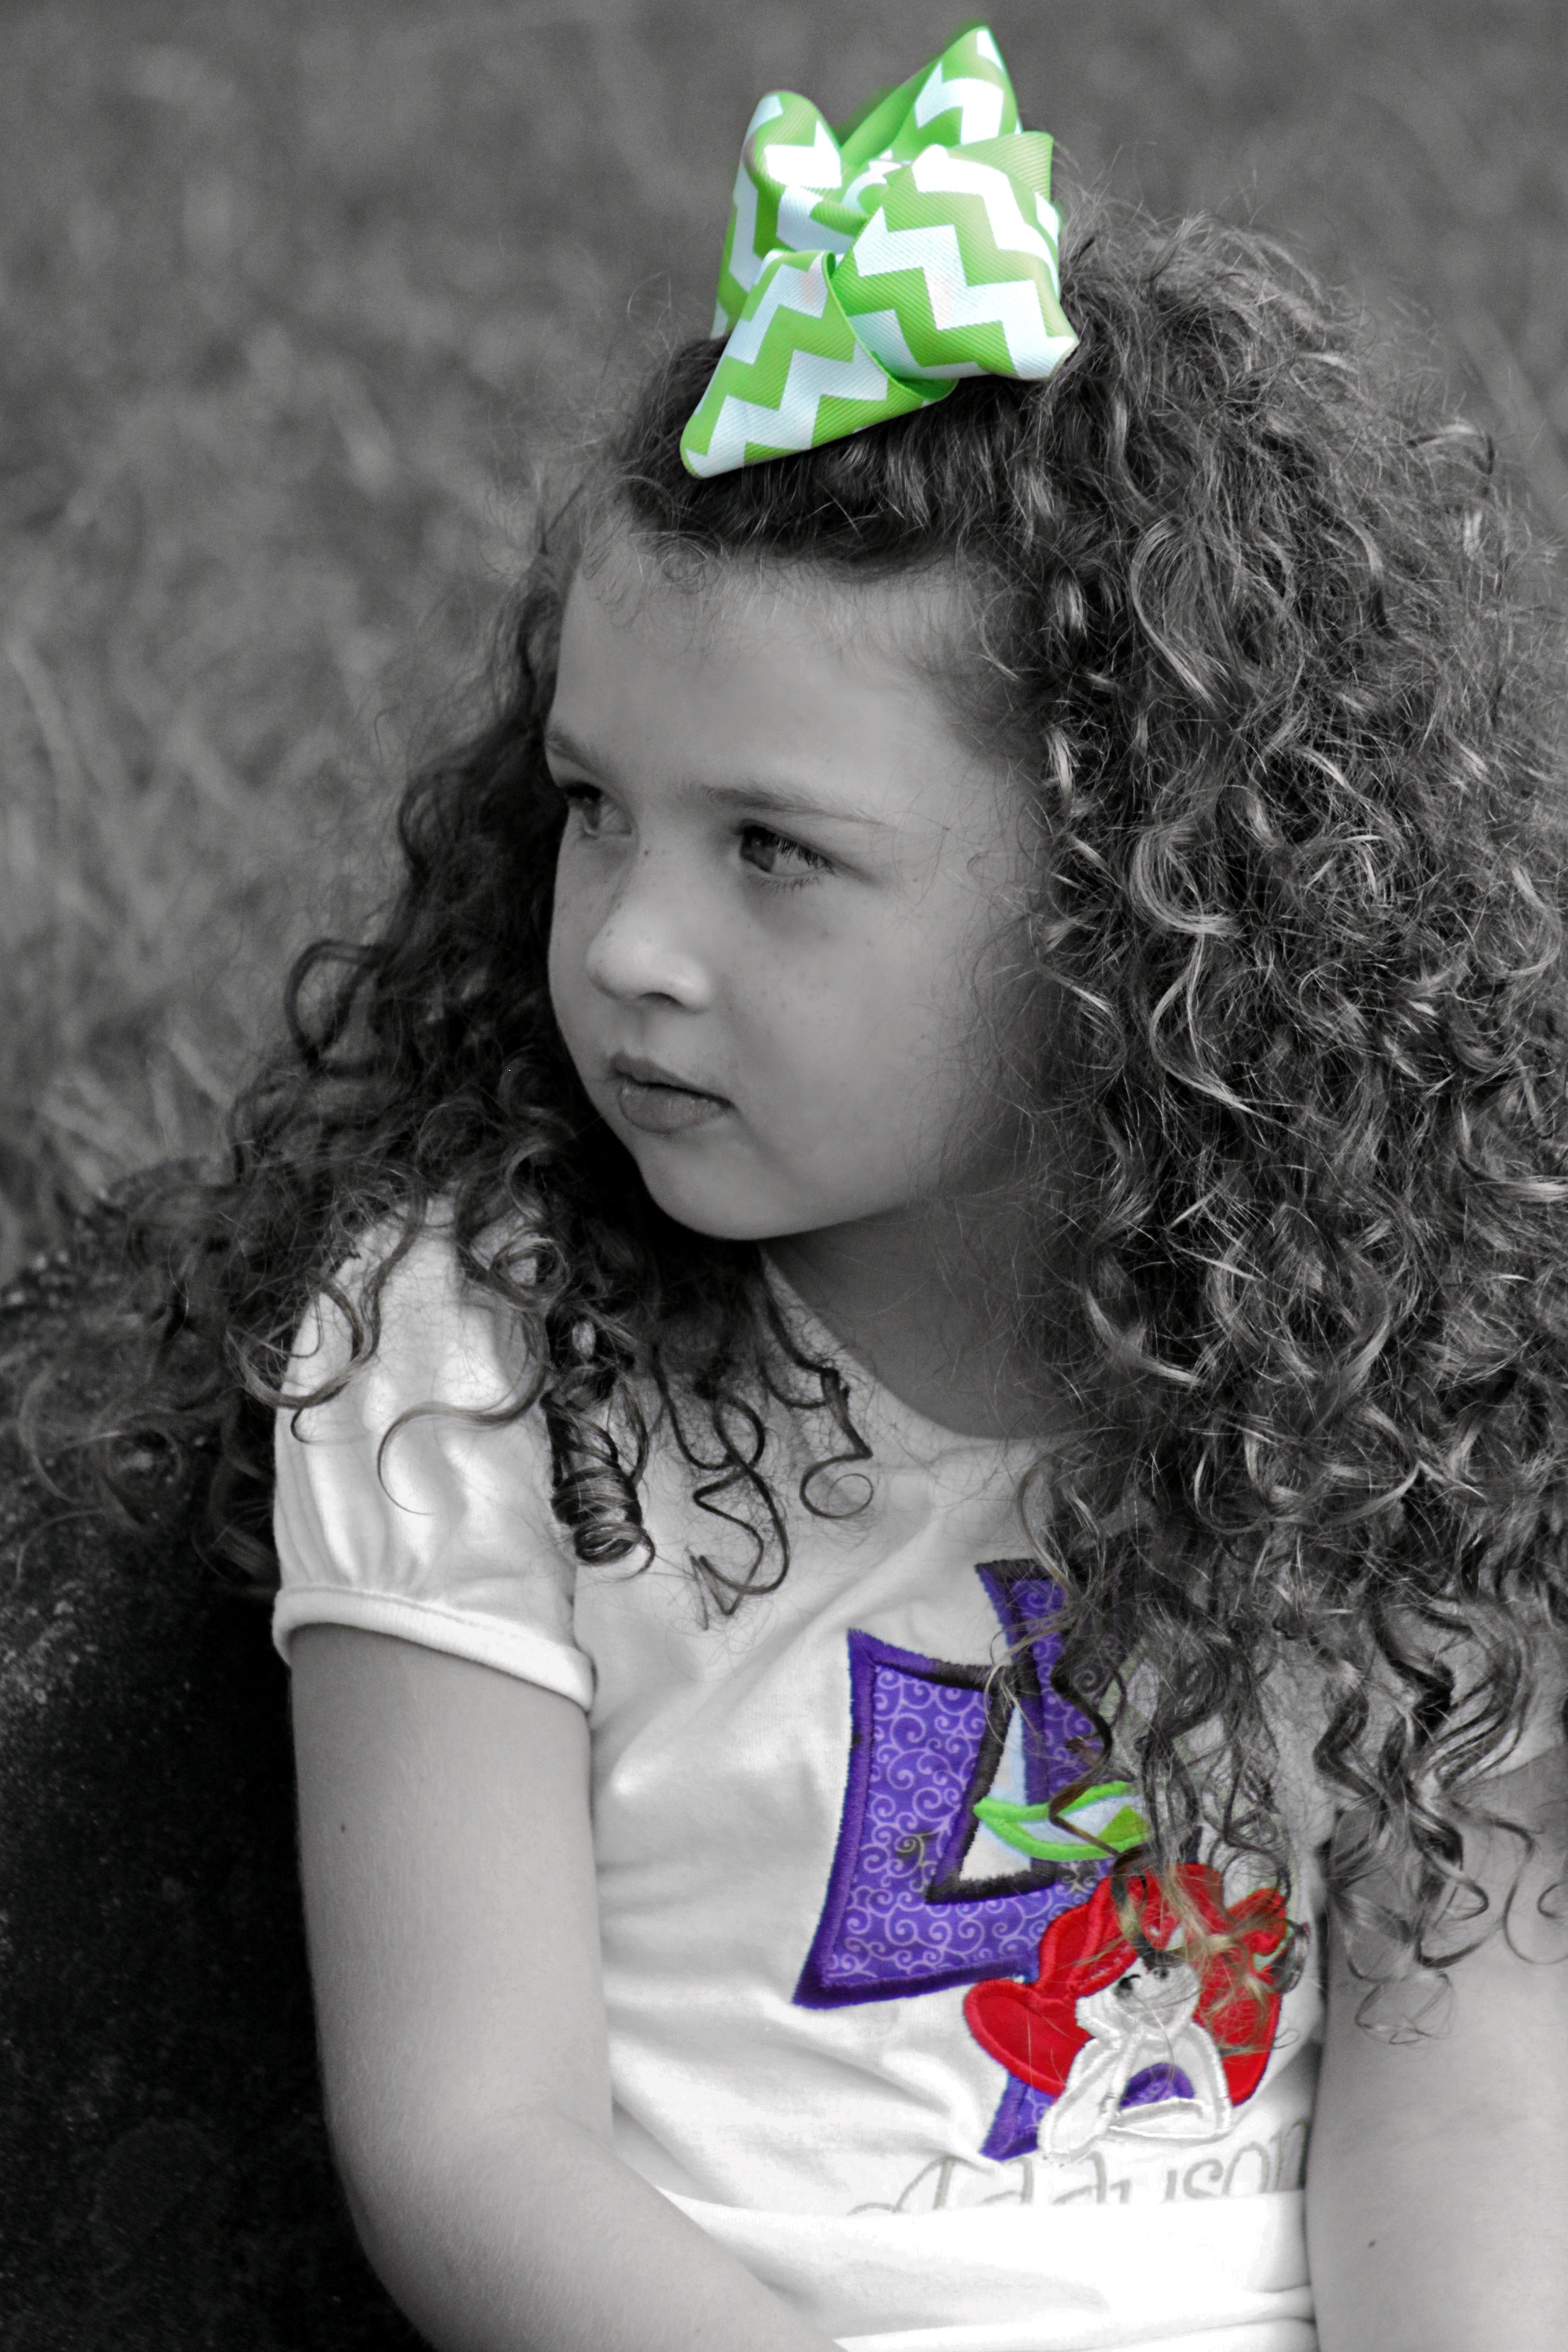
person, black and white, girl, hair, white, photography, kid, cute, portrait, model, young, spring, small, child, black, monochrome, long hair, infant, toddler, little, photograph, beauty, beautiful, pretty, photo shoot, monochrome photography, portrait photography